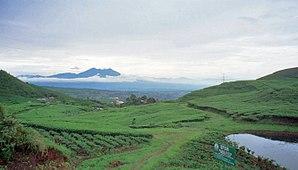
Le jardin botanique de Bogor, en indonésien Kebun Raya Bogor, se trouve dans la ville de Bogor à Java.